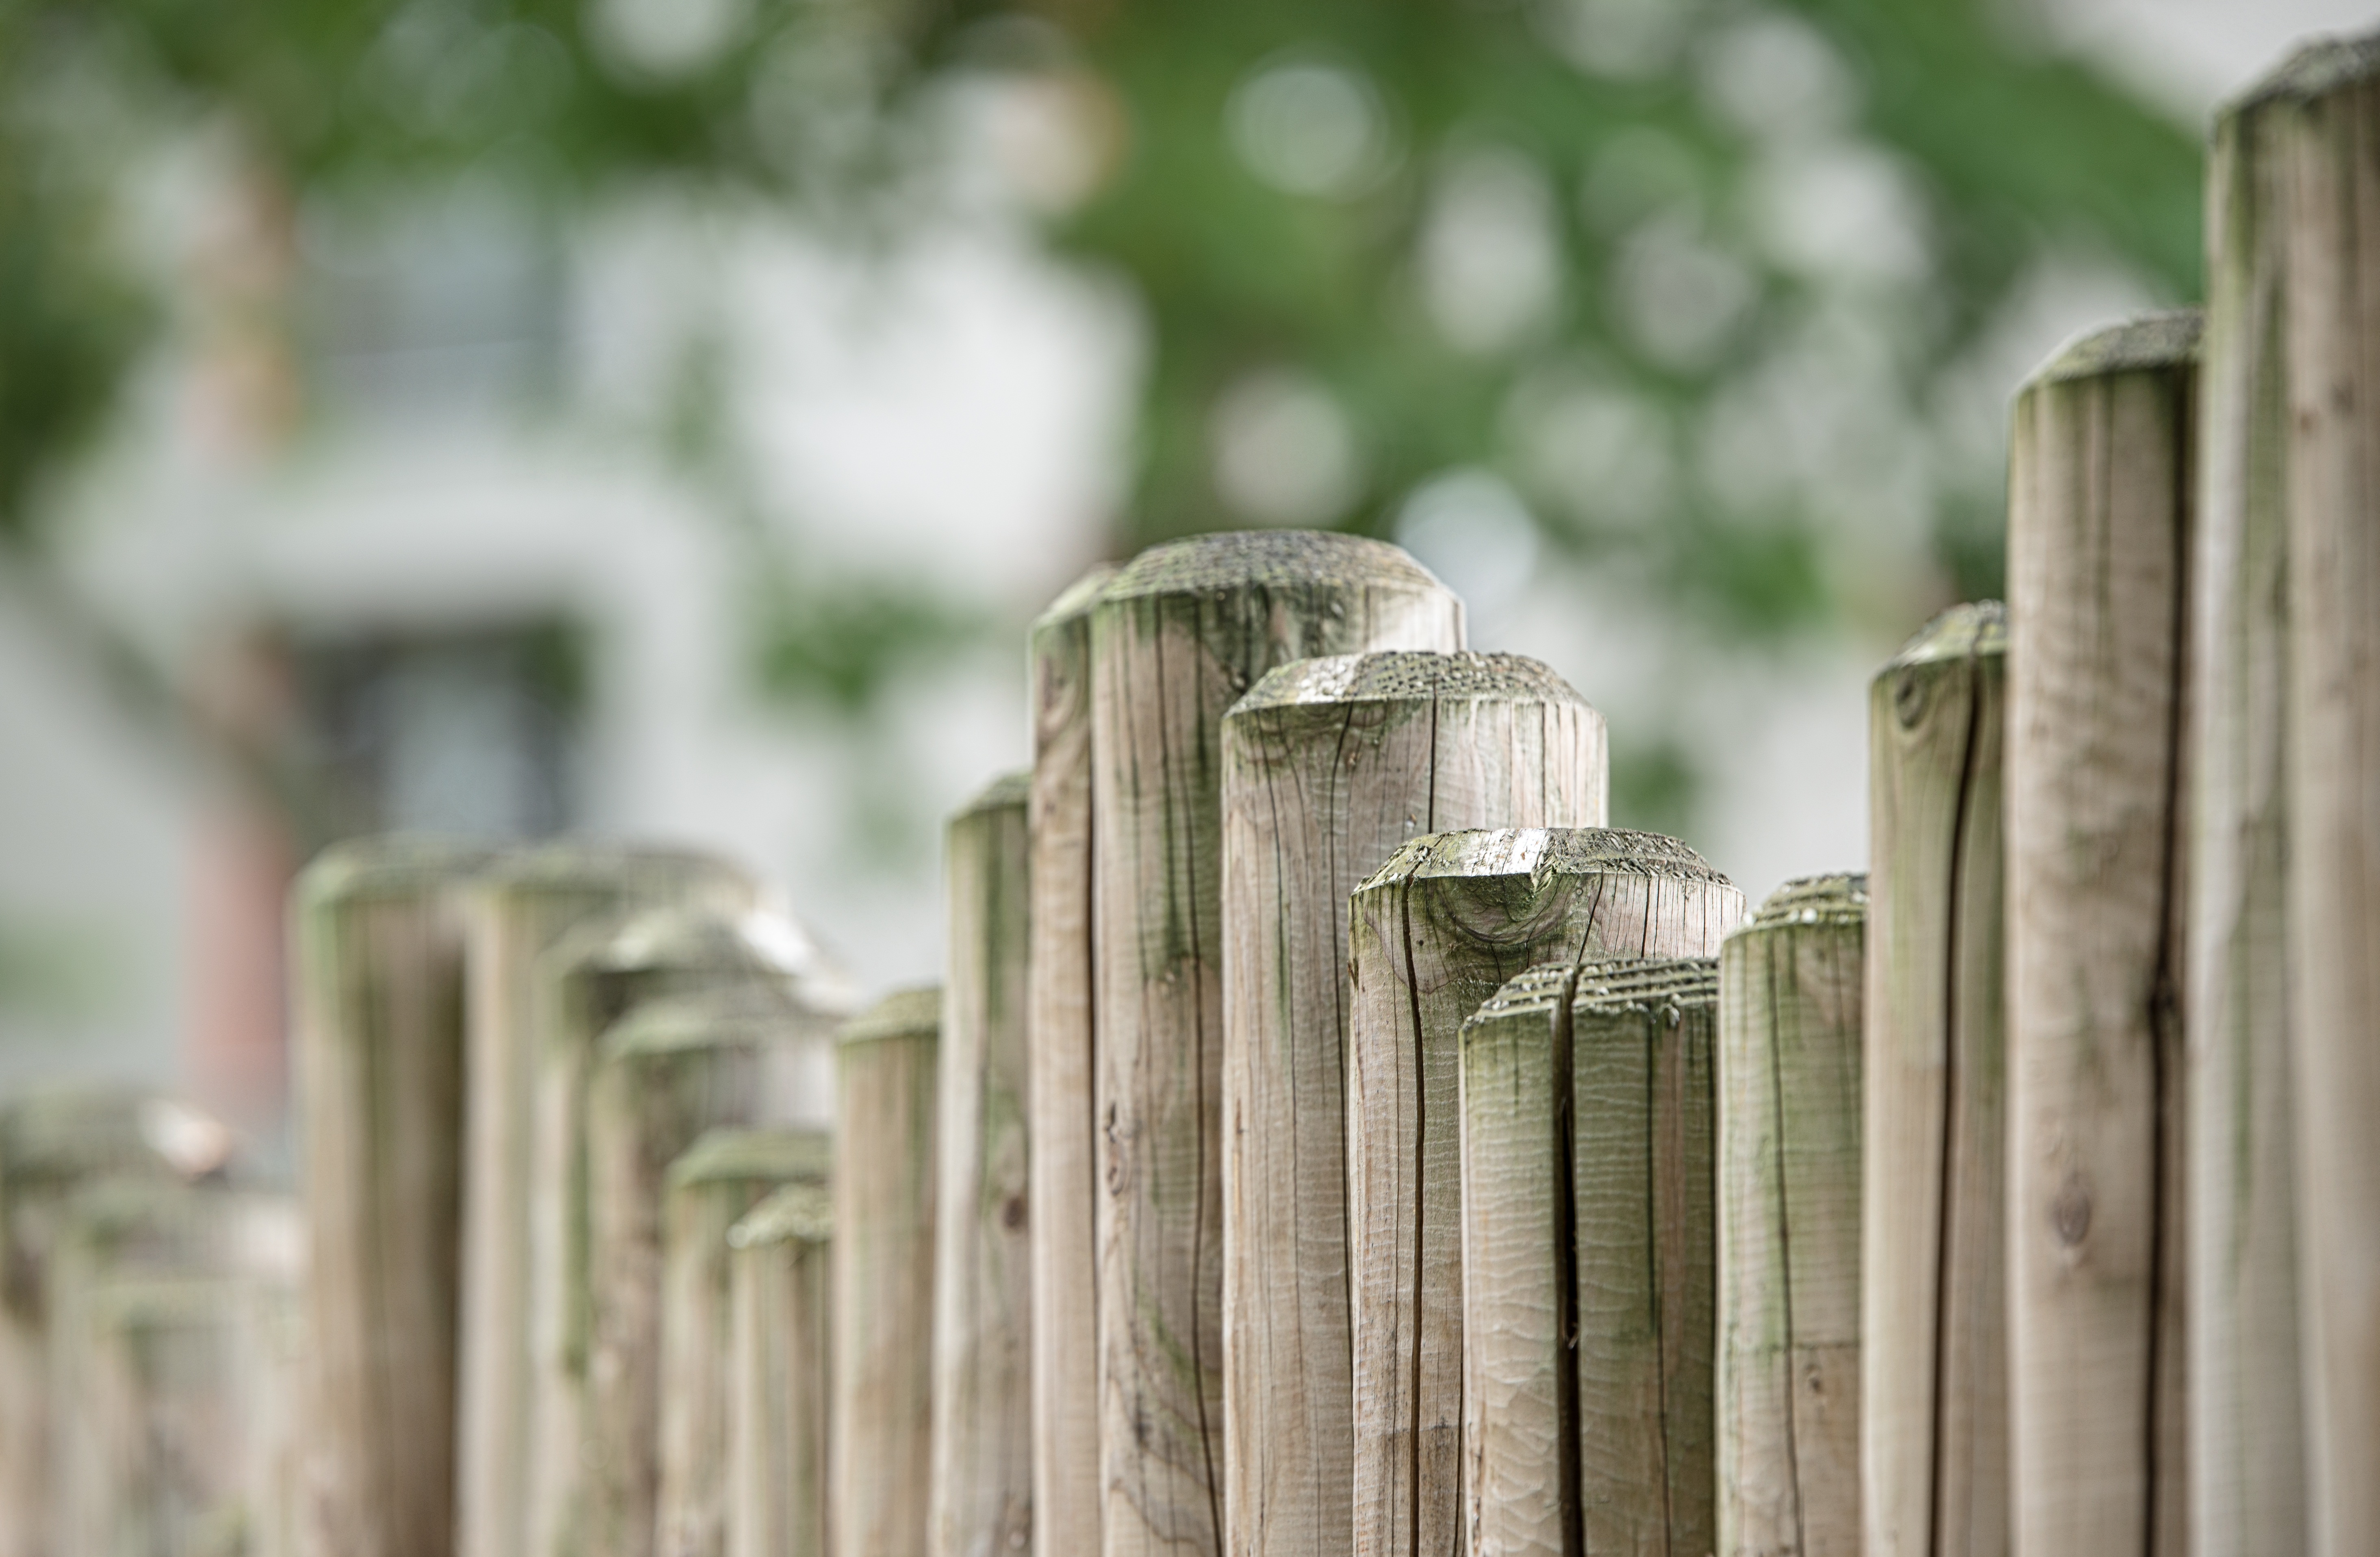
fence, board, wood, house, spring, green, garden, boards, protection, border, limit, garden fence, plot, demarcation, wood fence, wall boards, paling, palisade, urban area, outdoor structure